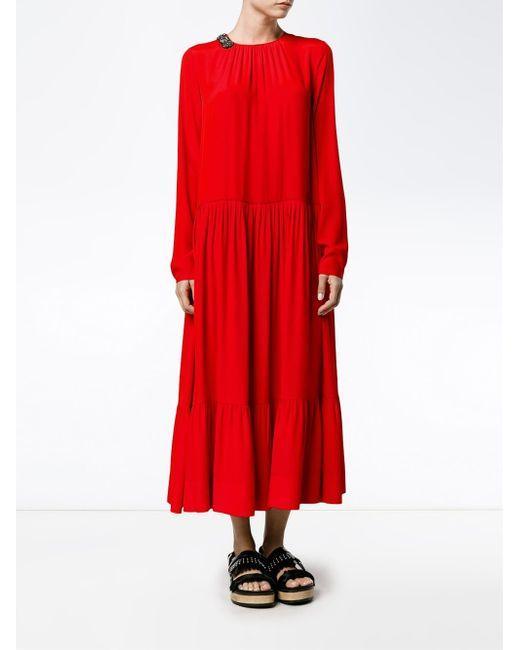
rotes langes Slive-Kleid für Frauen